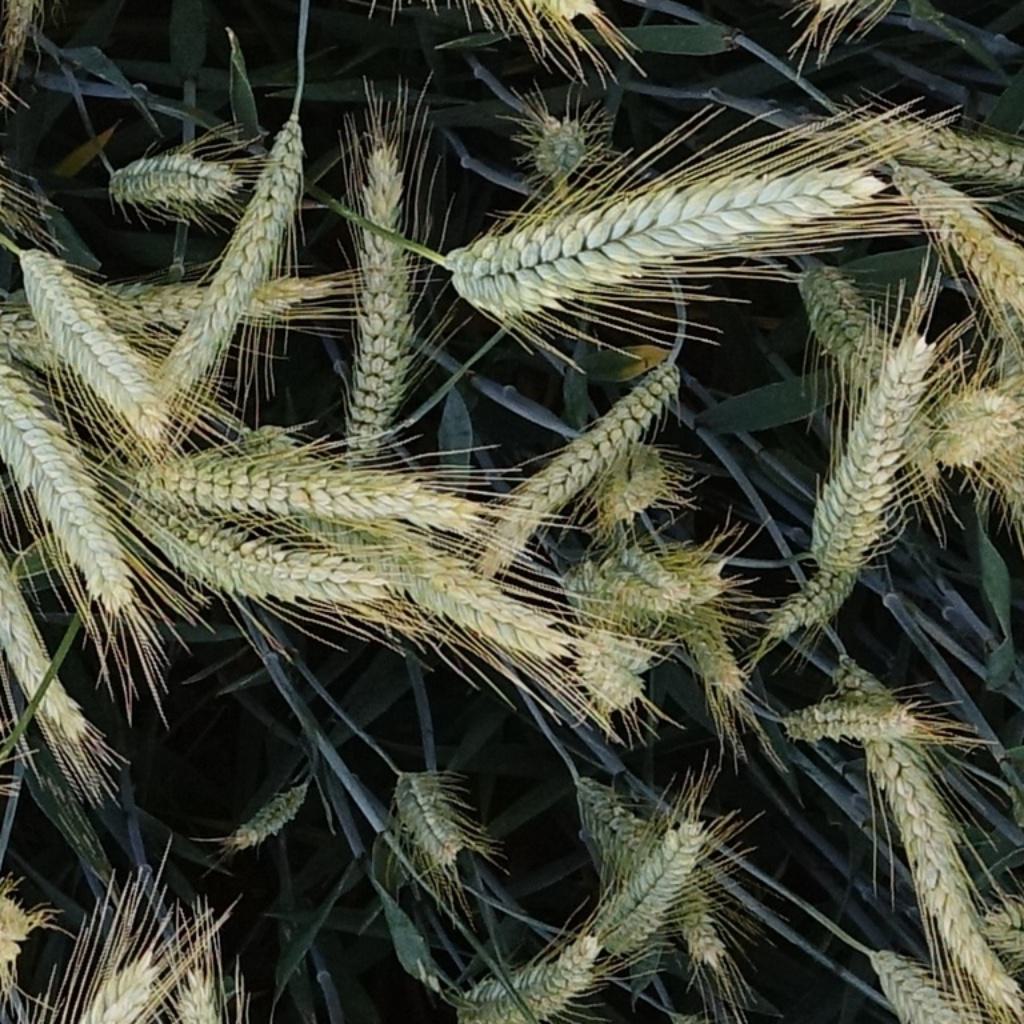
Country: France
Location: VLB
Wheat development stage: Filling